Lost in Paris

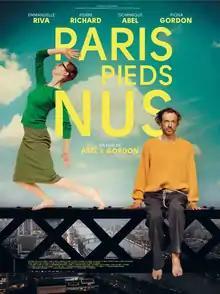
Theatrical release poster

Lost in Paris (original title: Paris pieds nus) is a 2016 French-Belgian comedy film written, directed and co-produced by Dominique Abel and Fiona Gordon, starring Gordon as a Canadian librarian who meets a homeless man (played by Abel) in Paris. The film also features Emmanuelle Riva and Pierre Richard. The film had its world premiere at the Telluride Film Festival on 2 September 2016. It received three nominations at the 8th Magritte Awards, including Best Film, and won Best Editing for Sandrine Deegen.